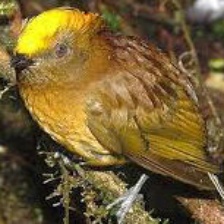
Species: GOLDEN BOWER BIRD
Scientific name: PRIONODURA NEWTONIANA